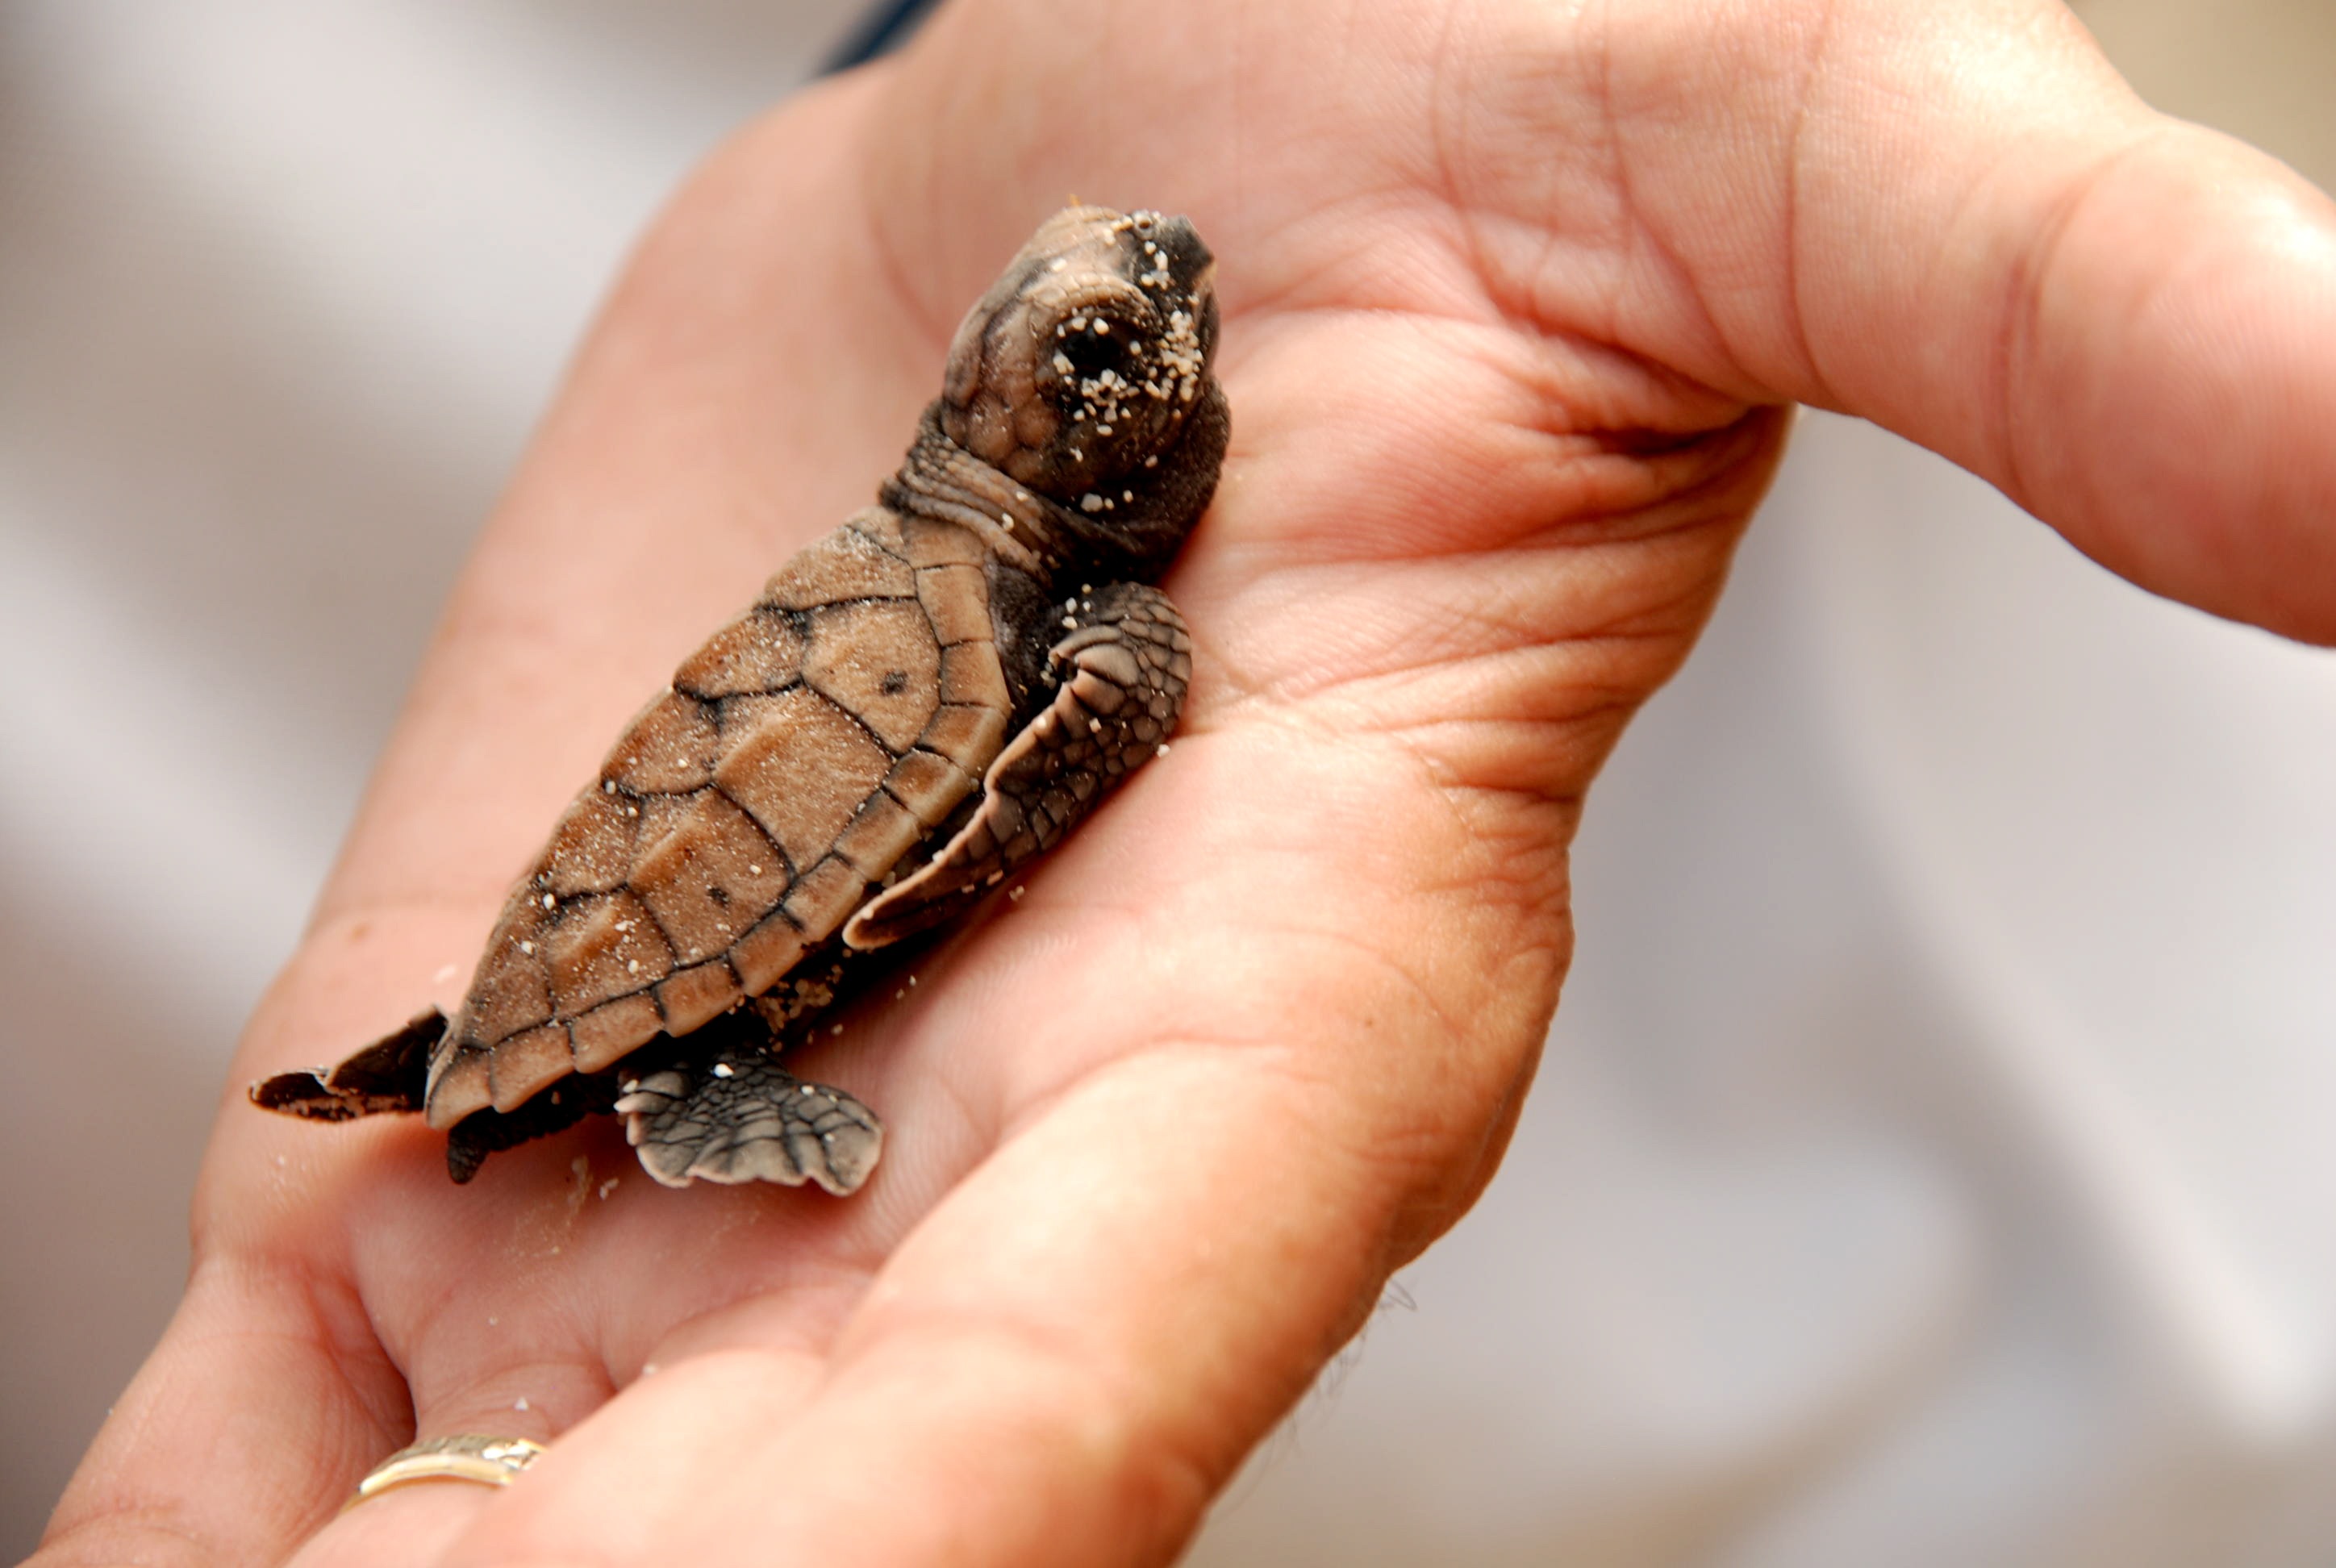
hand, nature, animal, insect, turtle, reptile, fauna, close up, animals, macro photography, carapace